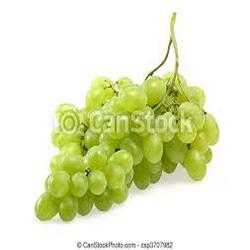
Label: Grapes